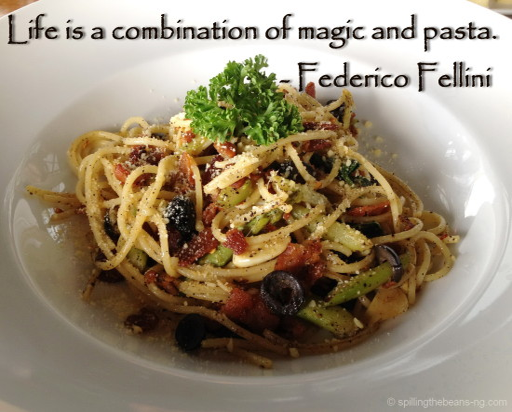
life is a combination of magic and pasta .